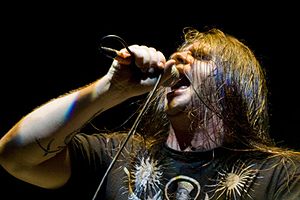
George Fisher
George Fisher optræder live med Cannibal Corpse
"George ""CorpseGrinder"" Fisher er vokalist i det amerikanske dødsmetal-band Cannibal Corpse, og det mindre kendte melodiske dødsmetal-band Paths of Possession. Fisher nåede at indspille to albums med Florida-bandet Monstrosity, inden han forlod dem for at slutte sig til Cannibal Corpse sent i 1995.